Antoinette Humphreys

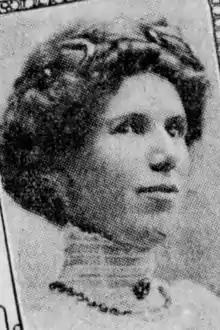
Antoinette Humphreys from a 1911 publication

Antoinette Marie Humphreys Hollabaugh (1872–1917) was an American librarian. She was a librarian in Redlands, California from 1895 to 1910, and in 1910 was the first county librarian of Merced County, California and Colusa County, California.